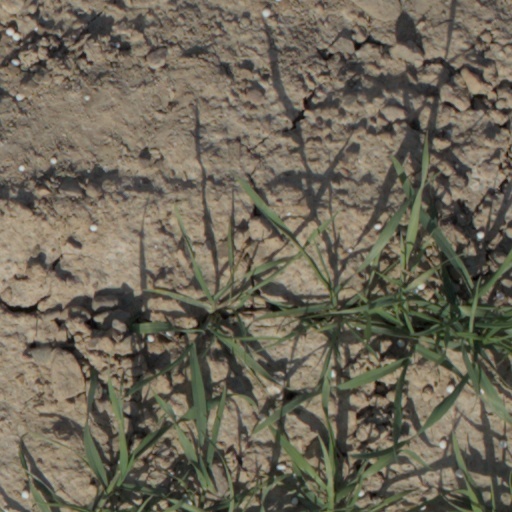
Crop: wheat